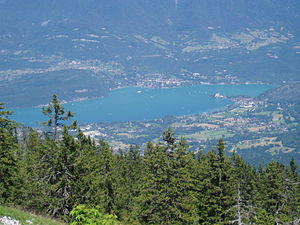
18. etape af Tour de France 2009 / Resultatliste / Mål, Annecy, 40,5 km
Enkeltstarten går hele vejen rundt om Annecysøen
Attende etape af Tour de France 2009 var en 40,5 km lang enkeltstart der blev kørt torsdag d. 23. juli. Den gik hele vejen rundt om Annecysøen med start og mål i Annecy.